Transportation in Atlanta

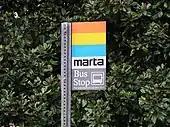
MARTA bus stop sign

MARTA's bus system serves a wider area than the rail system, including areas in North Fulton, South DeKalb, and Clayton County. As of 2017, MARTA has 550 diesel and compressed natural gas buses that cover over 101 bus routes. While Cobb County is not part of the system, MARTA operates two bus routes there, one serving Cumberland Boulevard Transfer Center, and the other serving Six Flags Over Georgia. All bus lines stop at at least one heavy rail station.